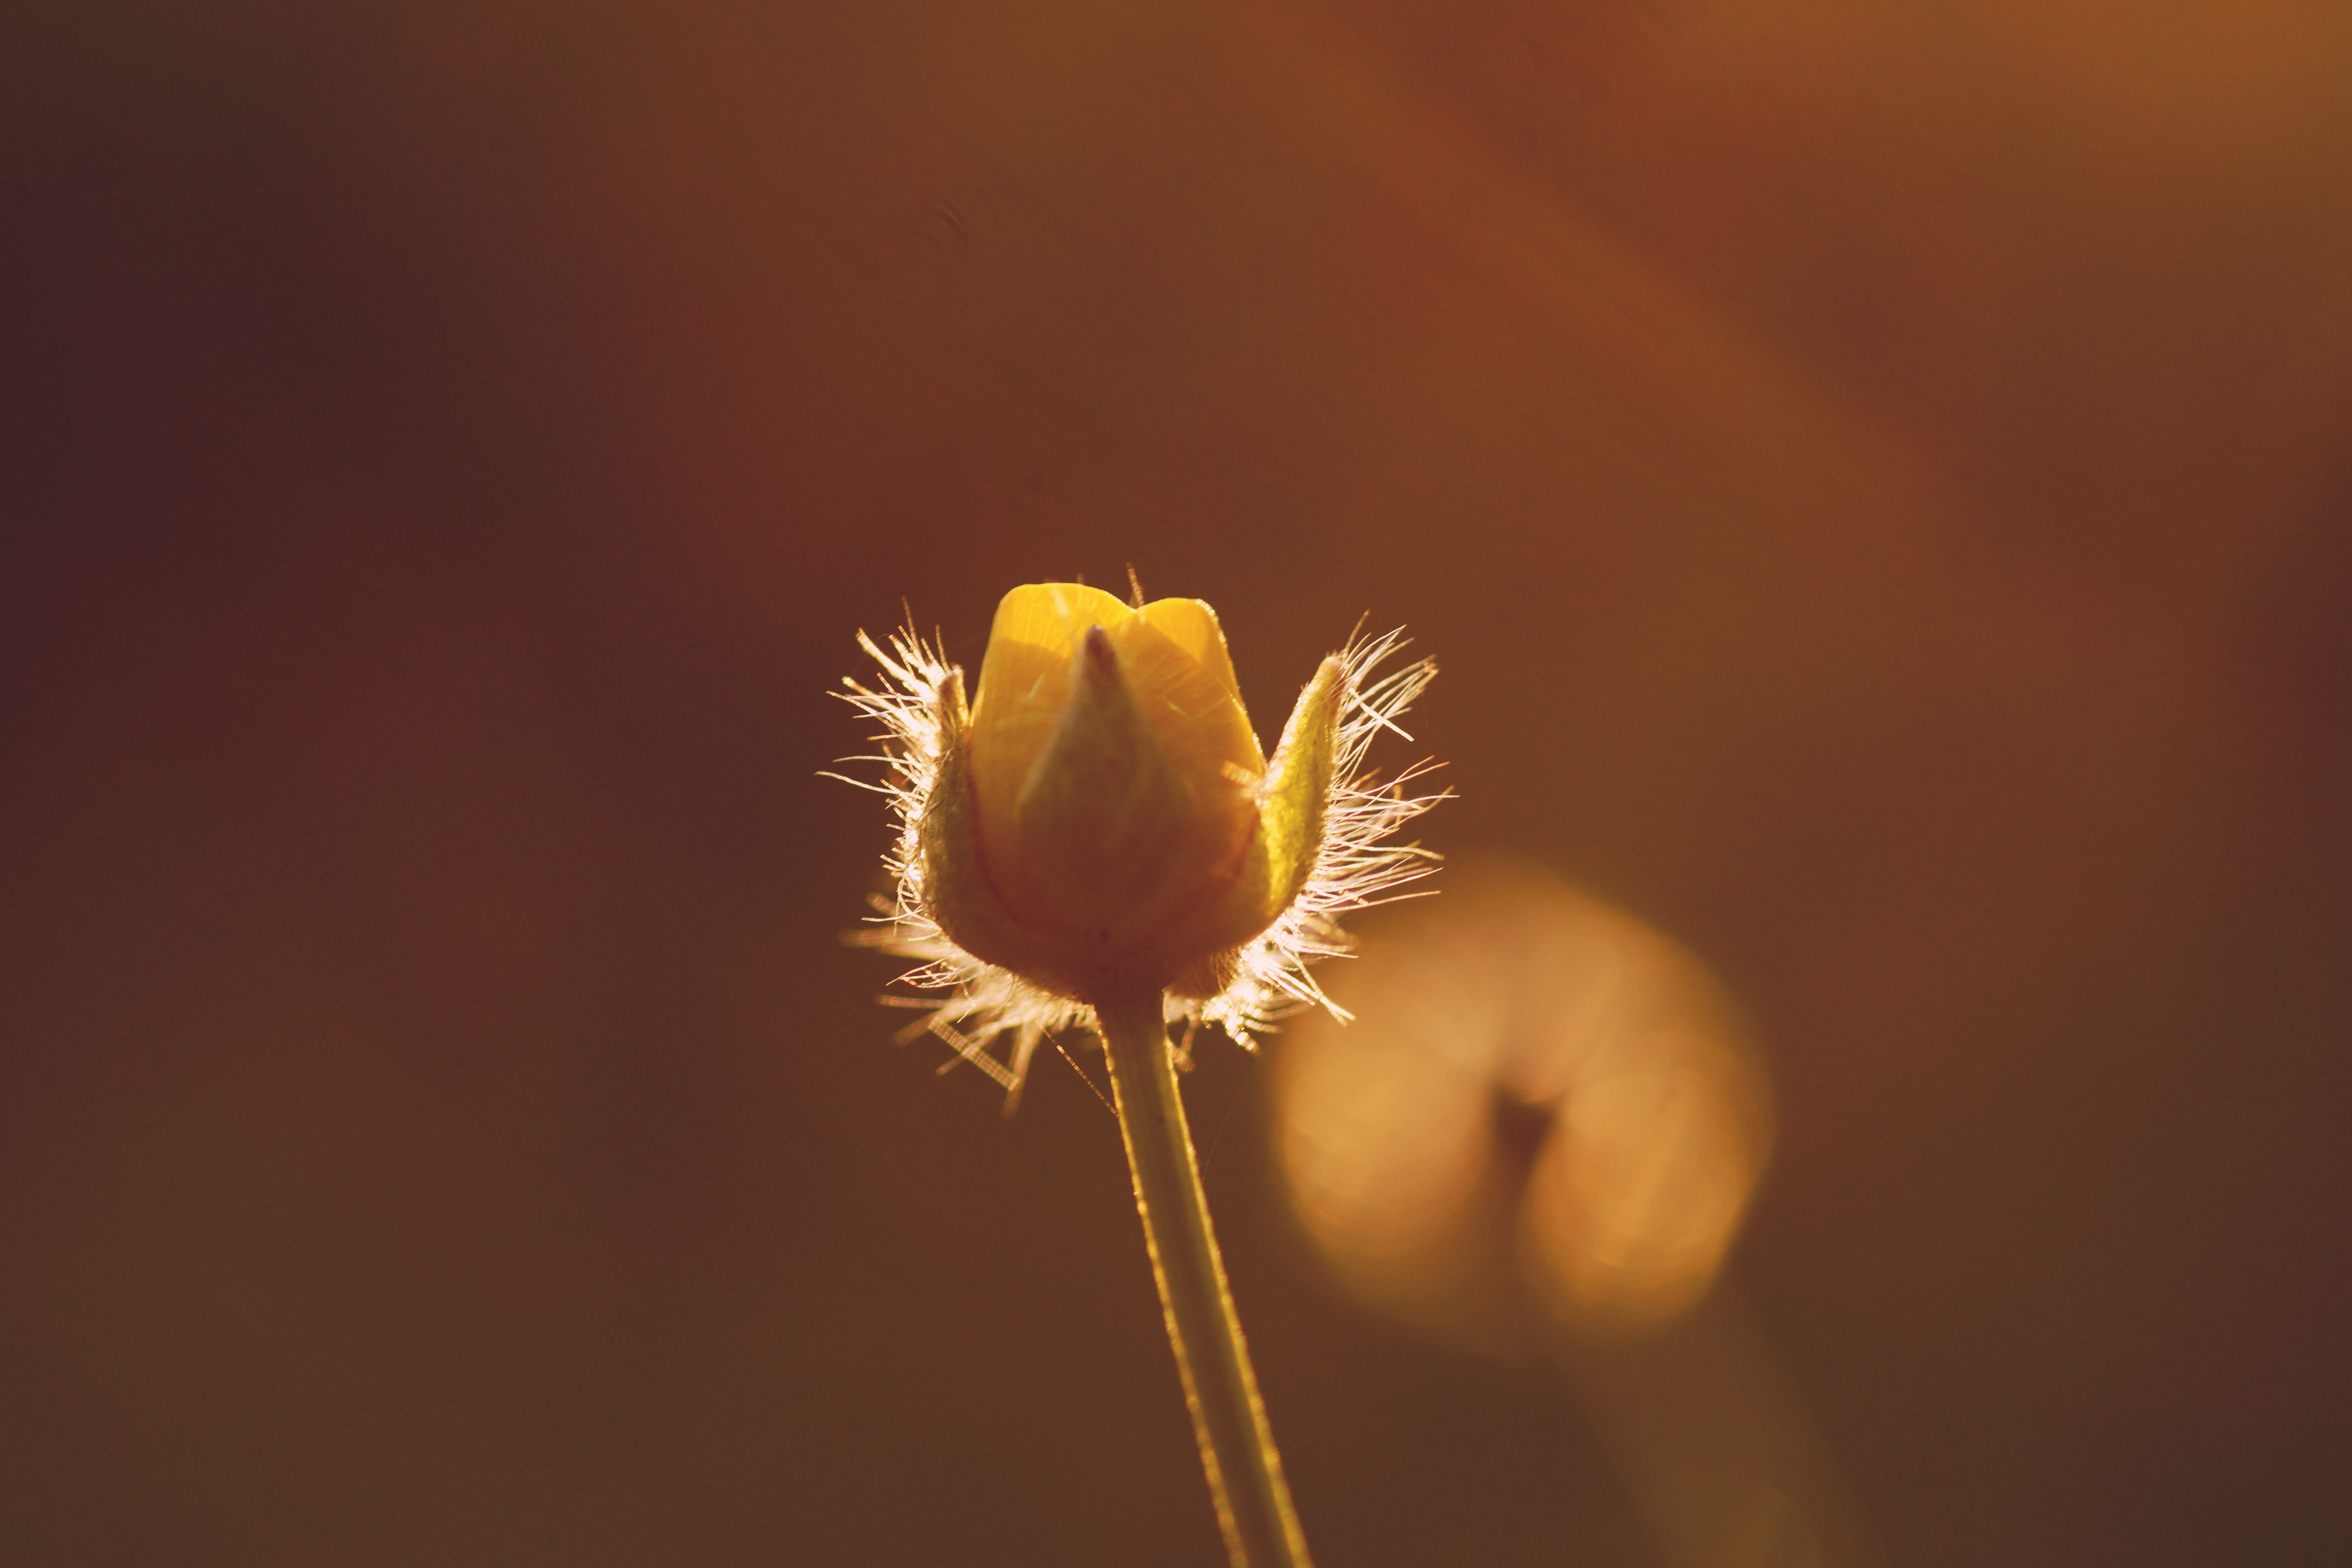
nature, yellow, flower, light, backlighting, macro photography, close up, plant, sunlight, sky, photography, plant stem, wildflower, stock photography, bud, petal, pollen, still life photography, dandelion, flowering plant